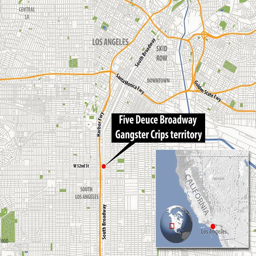
this map shows the centre of the turf claimed by membership organisation